Grosvenor Carriage Company

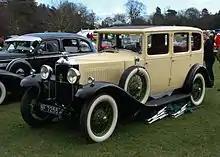
A 1929 Vauxhall 20/60 with coachwork by Grosvenor

The Grosvenor Carriage Company Ltd was a British coachbuilder founded in around 1910 and based in Kilburn in North West London. They ceased operations sometime in the 1960s.